Tiberius

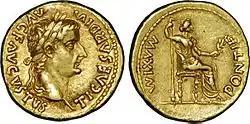
Aureus of Tiberius, . Caption: TI. CAESAR DIVI AVG. F. AVGVSTVS / MAXIM. PONTIF.

On 17 September Tiberius called the Senate in order to validate his position as "Princeps", and, as had Augustus before him, grant himself its powers. Tiberius already had the administrative and political powers of the "Princeps", but he lacked the titles of "Augustus" and "Pater Patriae" ("Father of the country"), and refused the Civic Crown. Like Augustus before him, Tiberius may have sought to represent himself as a reluctant yet devoted public servant, no more than an ordinary citizen who wanted to serve the state and people to the best of his ability, but his refusal of these titular, quasi-religious honours, and his reluctance to accept the full powers of a "princeps" were taken as insults to the elite who offered them; signs of hypocrisy, not humility. According to Tacitus, Tiberius derided the Senate as "men fit to be slaves". Antagonism between Tiberius and his senate seems to have been a feature of his rule. In his first few years as emperor, Tiberius seems to have wanted the Senate to act alone, with no reference to him or his responsibilities as "first Senator". His direct orders were rather vague, inspiring debates on what he actually meant, rather than passing his legislation.